Ski-Doo: Snowmobile Challenge

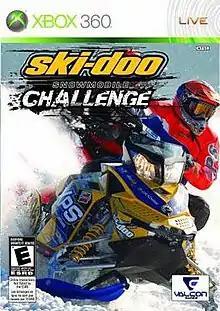
NTSC region cover art

Ski-Doo: Snowmobile Challenge is a snowmobiling video game developed by Swedish studio ColdWood Interactive and published by Valcon Games for PlayStation 3, Xbox 360, and Wii.